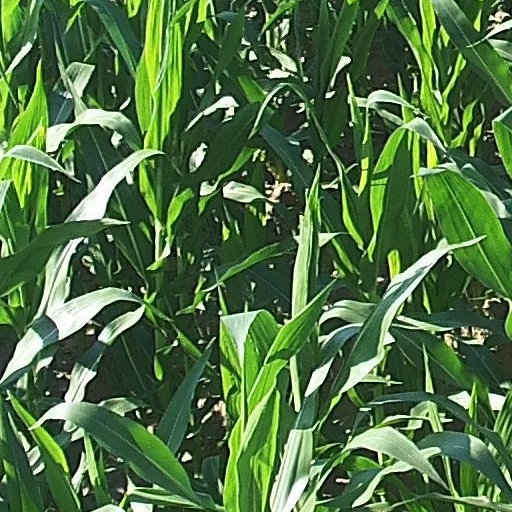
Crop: maize; corn